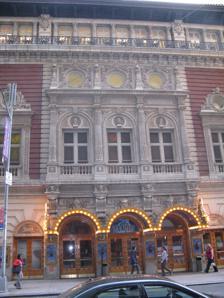
Building: Lyric Theatre (New York City, 1903)
Country: United States of America
Year built: 1903
Former theatre in Manhattan, New York Lyric Theatre Former 43rd St. facade of Lyric Theatre in 2008, now the back of the Foxwoods Theatre Address New York City United States Coordinates 40°45′24″N 73°59′16″W / 40.75667°N 73.98778°W / 40.75667; -73.98778 Owner Shubert Organization Type Broadway Capacity 1,256 Opened October 12, 1903 Closed 1992 Years active 1903–1934 The Lyric Theatre was a Broadway theatre built in 1903 in the Theater District of Manhattan in New York City .  It had two formal entrances: at 213 West 42nd Street and 214-26 West 43rd Street. In 1934, it was converted into a movie theatre which it remained until closing in 1992. In 1996, its interior was demolished and the space was combined with that of the former Apollo Theatre to create the Ford Center, now the new Lyric Theatre . Both the 42nd and 43rd Street facades of the original Lyric were preserved and today form the front and back entrances of the modern Lyric Theatre. History The theatre was originally built by developer Eugene C. Potter as a home for composer Reginald De Koven 's American School of Opera. However, the school went bankrupt before construction was finished, and Potter leased the theatre and its offices to the Shubert brothers . It was designed by architect Victor Hugo Koehler, and opened on October 12, 1903, with Richard Mansfield 's production of Old Heidelberg . While De Koven's plans for the school did not bear fruit, his opera Red Feather was the first stage work with music to be presented at the Lyric Theatre when it premiered on November 9, 1903. The Lyric originally had approximately 1,350 seats and two balconies. It had eighteen box seats , nine on each side of the auditorium. These were considered far too many for a commercial theatre of its size, and six, the top row of each side, were removed soon after the Lyric opened. The busts shown on the 2nd floor of the facade are of W. S. Gilbert , Arthur Sullivan and Reginald De Koven. Notable shows The Lyric as a movie theatre in 1985 The Lyric Theatre hosted many notable shows in the early decades of the 20th century. Many plays by William Shakespeare were produced, sometimes multiple times, the most popular being The Merchant of Venice , which was first produced in 1904 and revived three times in 1907. Both Hamlet and Othello were produced three times between 1907 and 1914. Other Shakespearean classics included The Taming of the Shrew , The Twelfth Night , Romeo and Juliet , King Lear , Macbeth and Julius Caesar . Sarah Bernhardt appeared at the Lyric in 1906. In 1918, Sigmund Romberg 's popular operetta Maytime was produced. In 1925, the Marx Brothers appeared in one of their earliest Broadway shows, The Cocoanuts , which in 1929 was adapted into an early sound film , the  brothers' first feature film . Florenz Ziegfeld produced at least three shows there, including Rio Rita in 1927 and The Three Musketeers in 1928. Cole Porter 's musical Fifty Million Frenchmen opened in 1929. References Notes